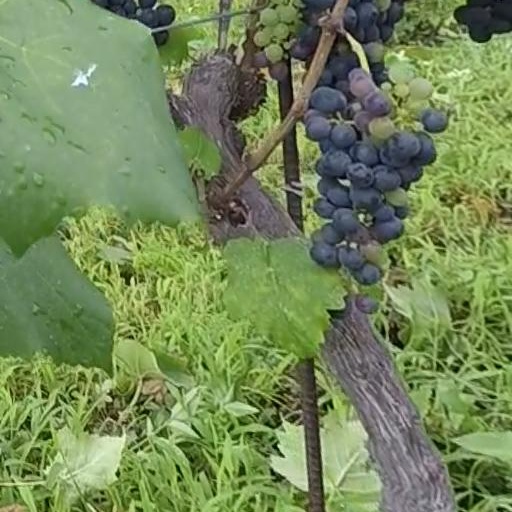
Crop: grape